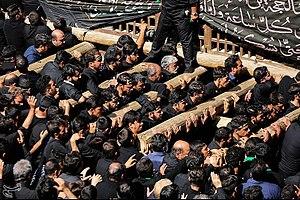
Le Nakhl Gardani est un rituel religieux chiite accompli le jour de l'Achoura pour commémorer la mort et les funérailles de l'imam Hussein, petit-fils du prophète Mahomet, fils d'Ali et de Fatima et le troisième des douze imams du chiisme duodécimain. Le nakhl est une structure en bois utilisée comme représentation symbolique du cercueil de l'Imam.